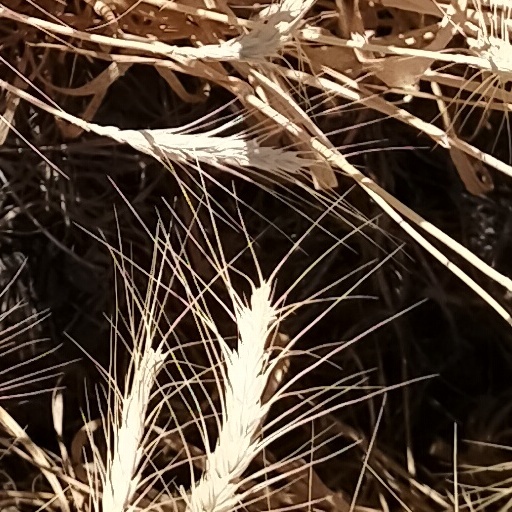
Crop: wheat